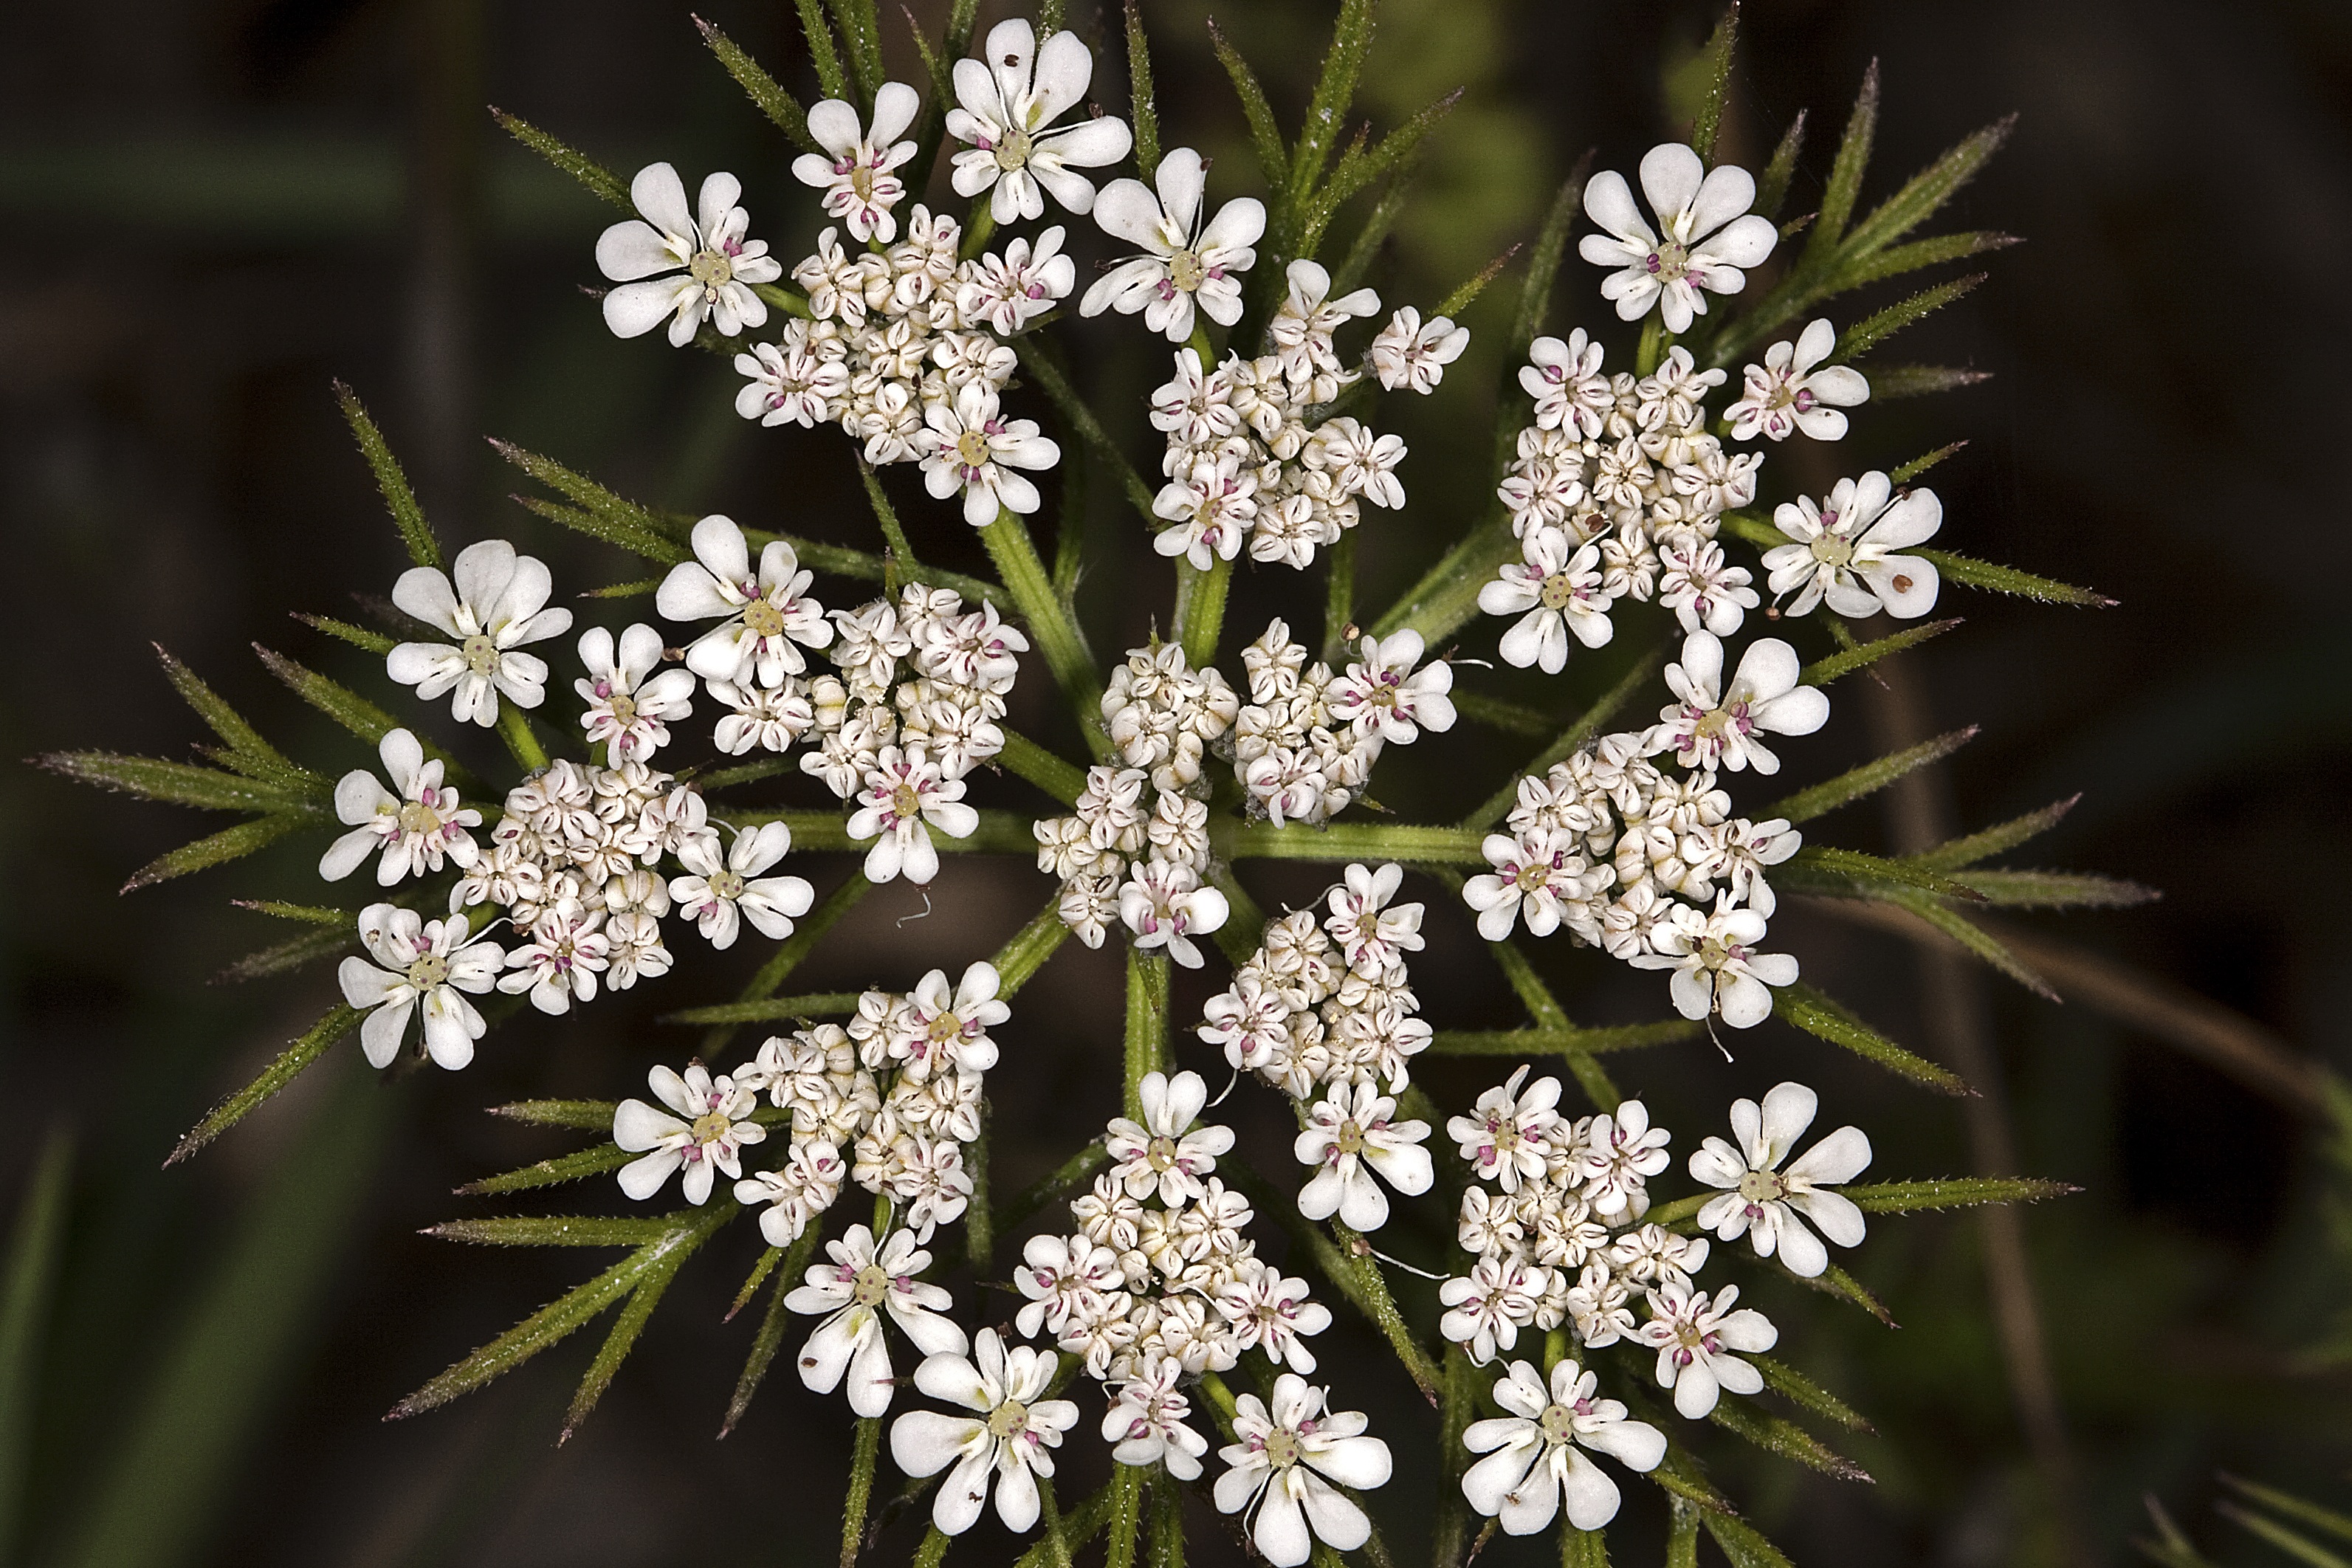
branch, blossom, plant, flower, food, herb, produce, botany, flora, wildflower, flowers, shrub, wildflowers, meadowsweet, macro photography, anthi, anthriscus, flowering plant, wild carrot, caraway, cow parsley, land plant, apiales, parsley family, carrot flowers